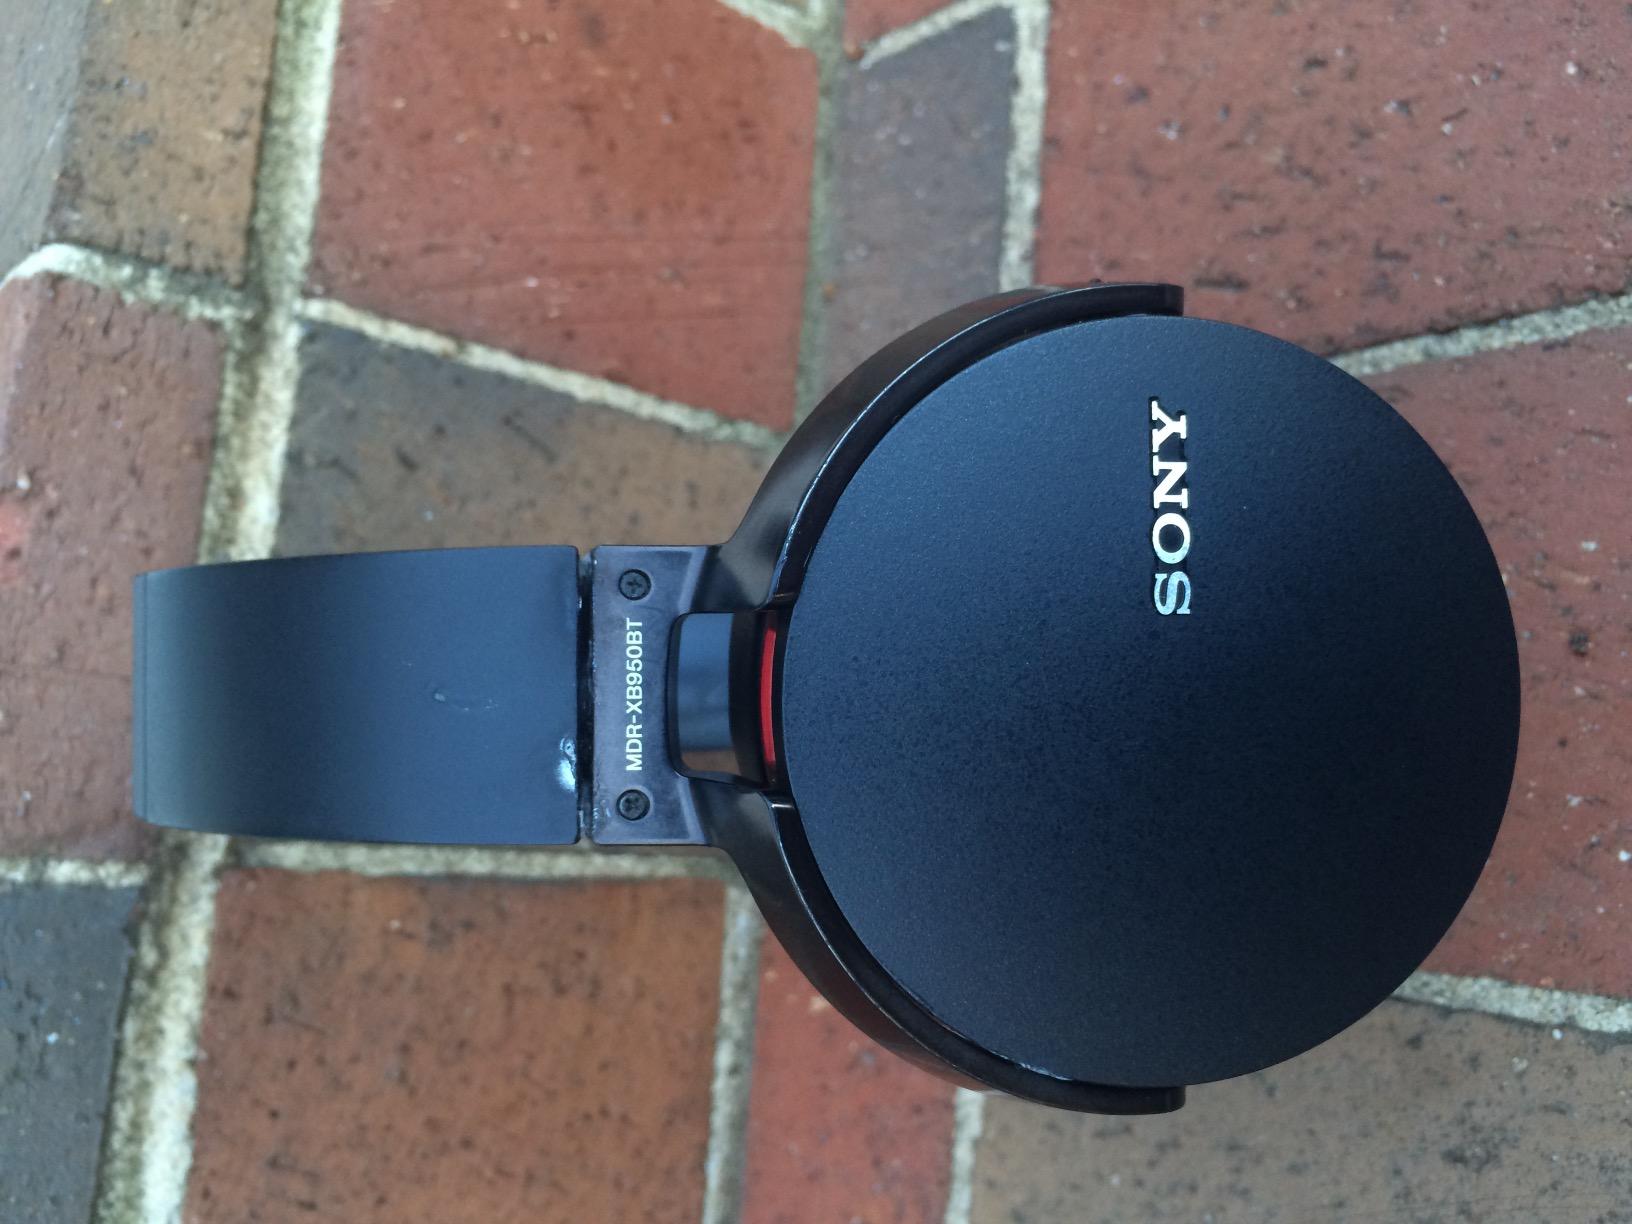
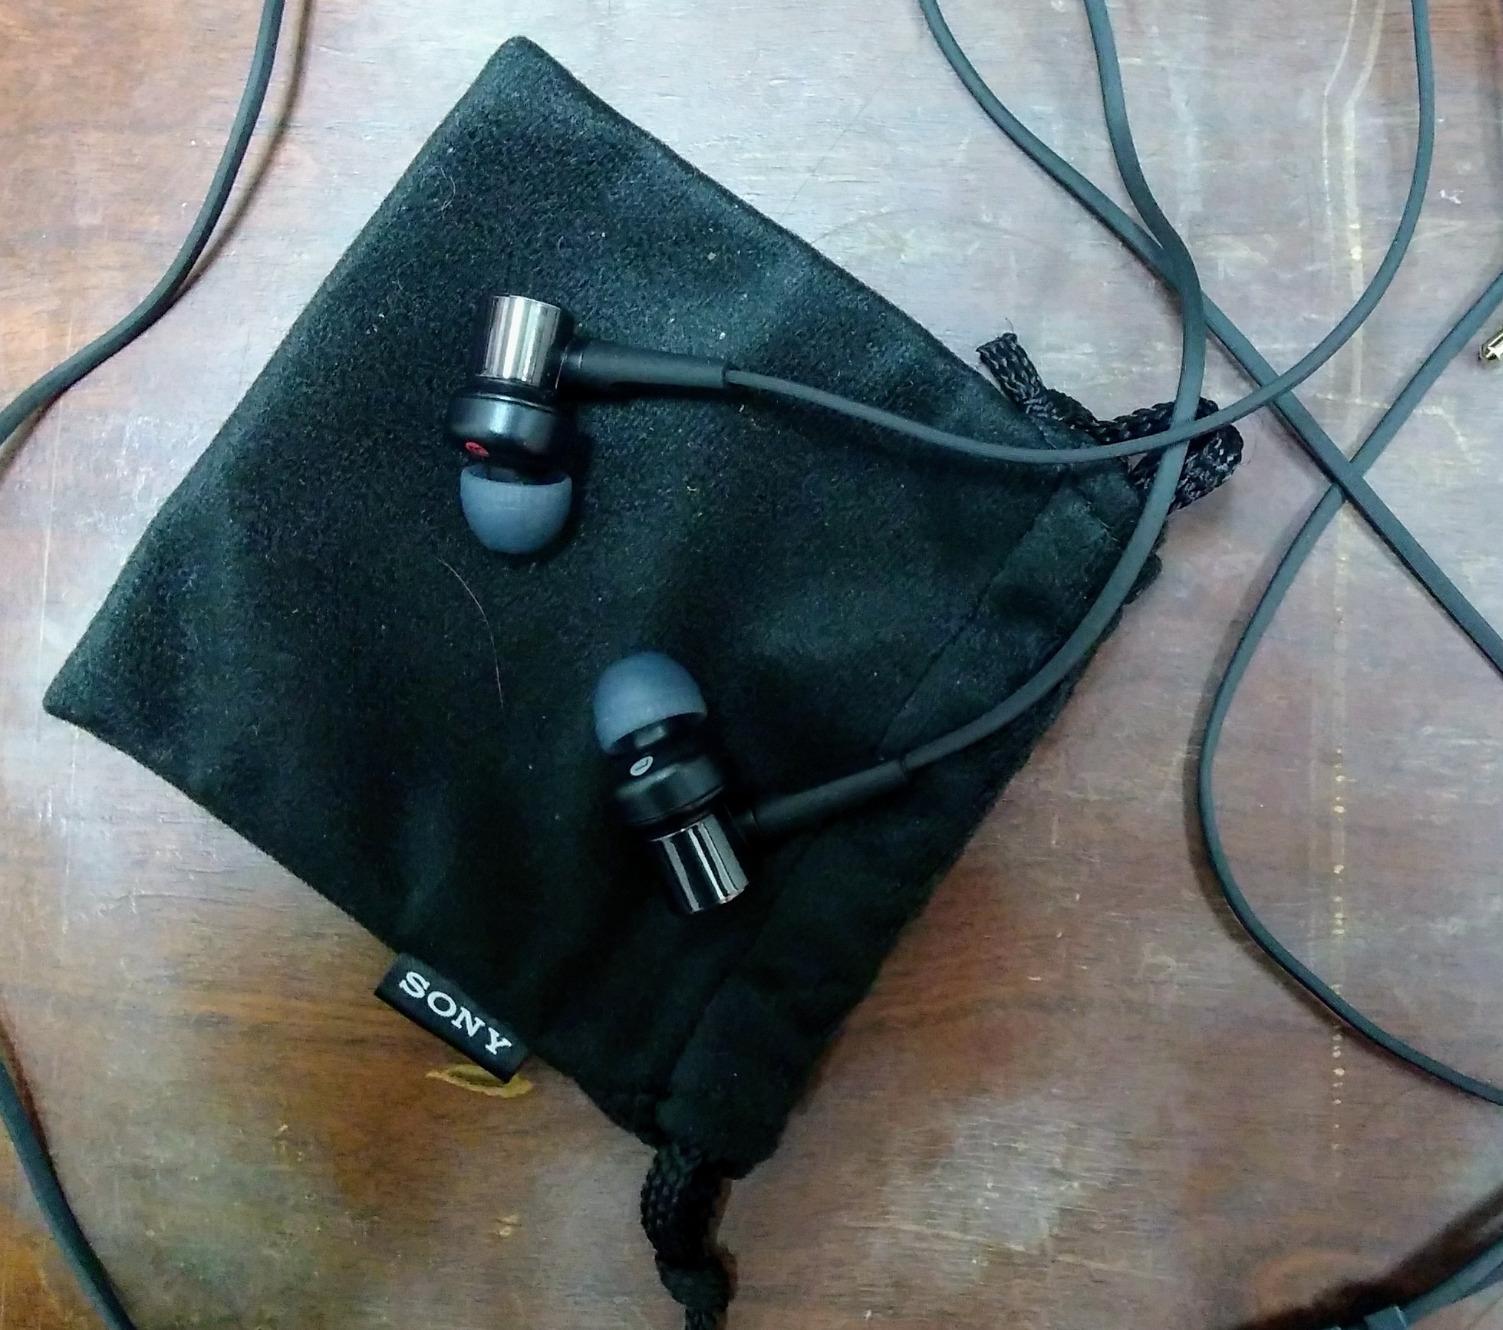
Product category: headphones
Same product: no